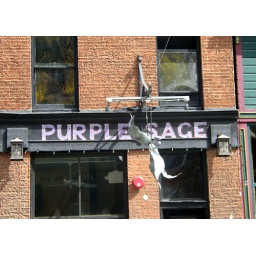
Pretty building front in Park City. Check the cool reflection of the trees in the upper windows.